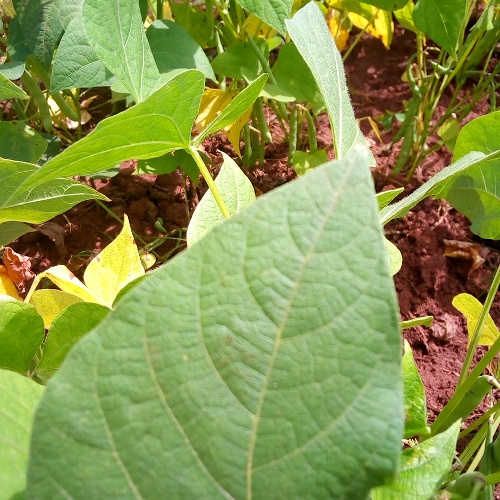
Leaf condition: healthy